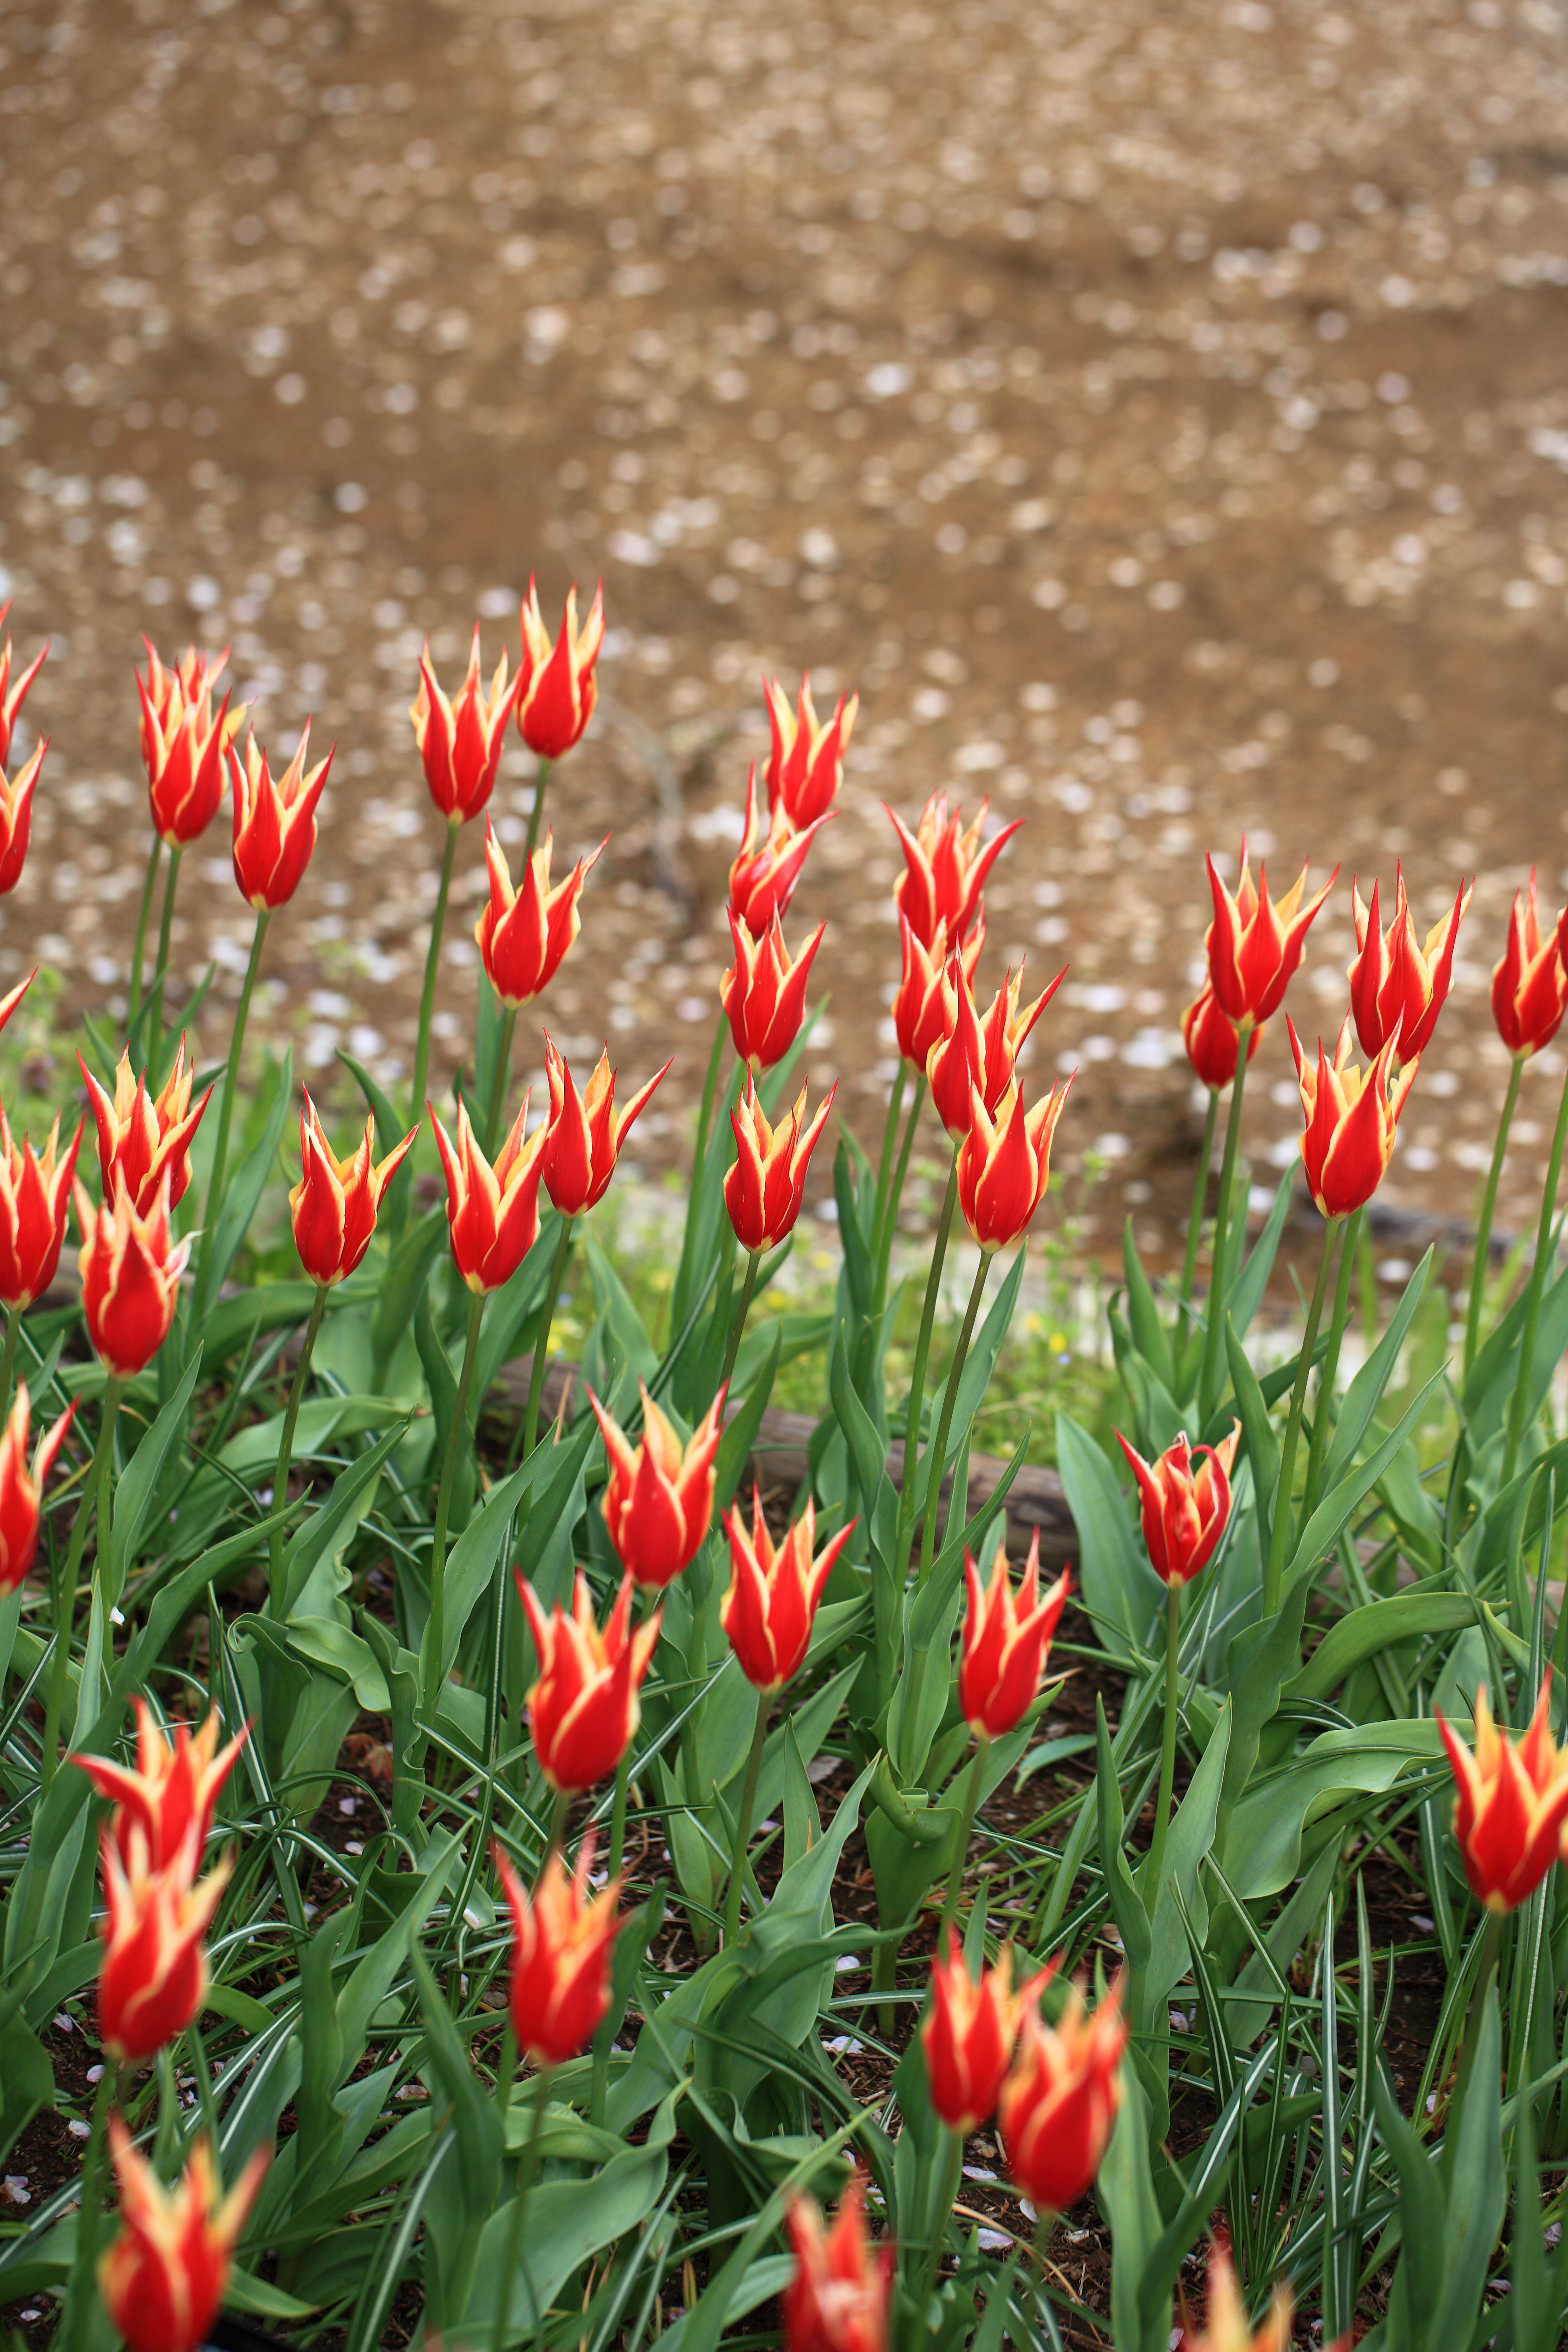
plant, field, flower, petal, tulip, high, botany, flora, tokyo, 5d, hires, markii, hi, res, resolution, tulipa, tachikawa, showakinenpark, flowering plant, land plant